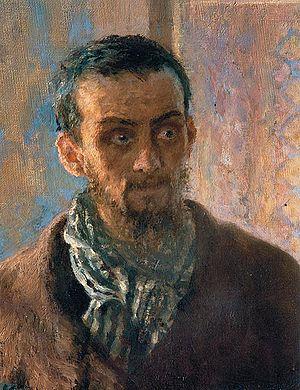
Visiteur inattendu est une toile du peintre russe Ilia Répine, peinte entre 1884 et 1888. Elle fait partie des collections de la Galerie Tretiakov.